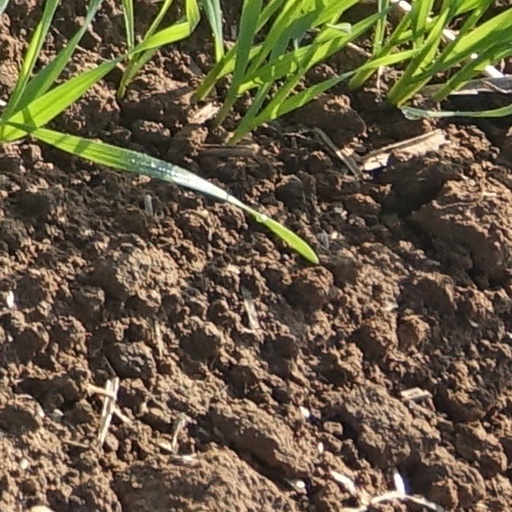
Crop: wheat